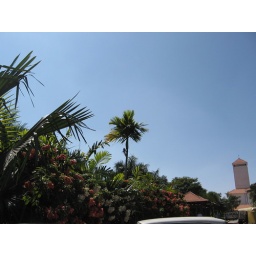
That water tower on the far right is responsible for the water pressure seen nowhere else in Bangalore :-)